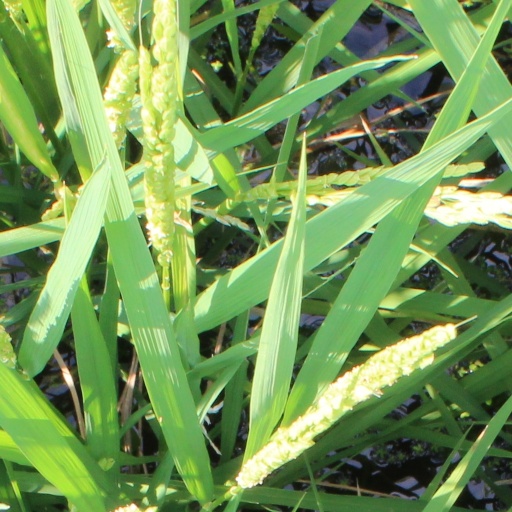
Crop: rice